Sugar Falls

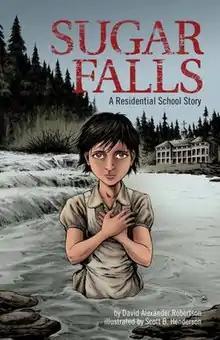

Sugar Falls: A Residential School Story is a young adult graphic novel written by David A. Robertson, illustrated by Scott B. Henderson and Donovan Yaciuk, and published January 22, 2012 by HighWater Press.